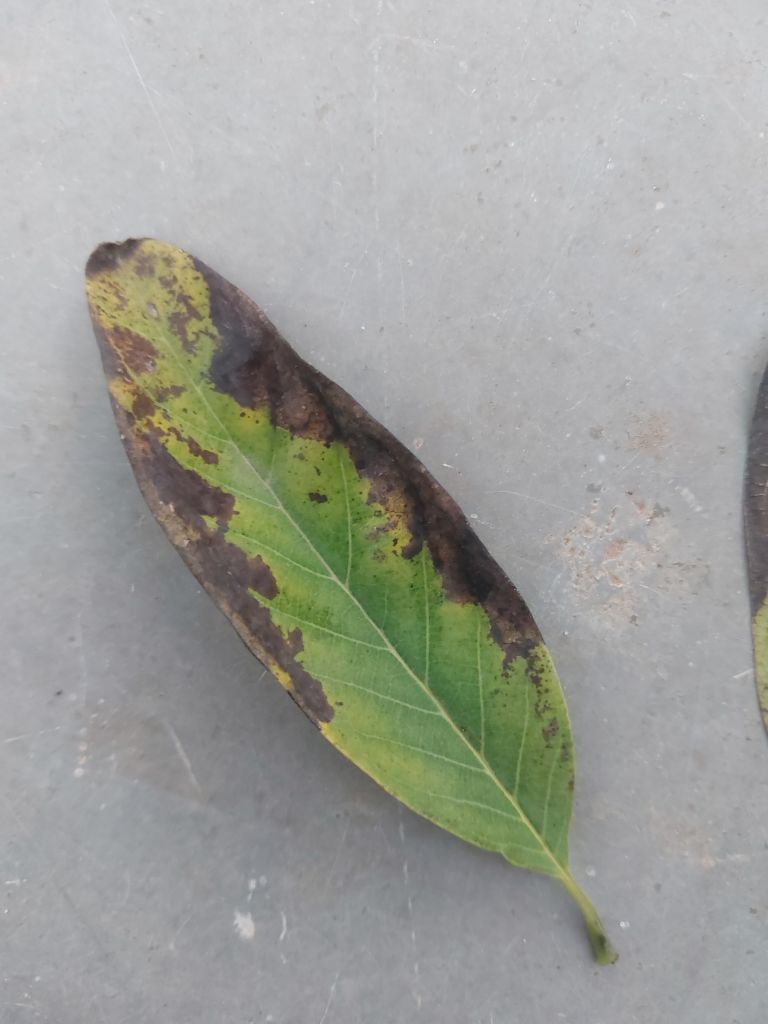
Disease label: Leaf spot on Leaves